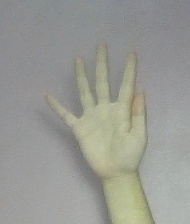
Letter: sheen